Kampung Tugu

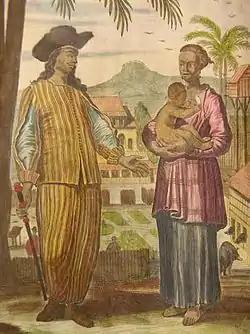
The Mardijkers and in the background, presumably the land granted to them outside Batavia, now "Kampung Tugu". The building is possibly the original Tugu Church.

Kampung Tugu is a historical neighborhood located in the northwestern Jakarta in the island of Java. "Kampung Tugu" grew from the land granted by the government of the Dutch East Indies to the converted Mardijker people in the 17th century. From this land, a Christian settlement grew and developed its own culture. "Kampung Tugu" is one of the oldest Christian neighborhoods in the western part of Indonesia. Today, the Christian neighborhood of "Kampung Tugu" is part of the Administrative Village of Tugu in Koja Subdistrict of North Jakarta, Indonesia.